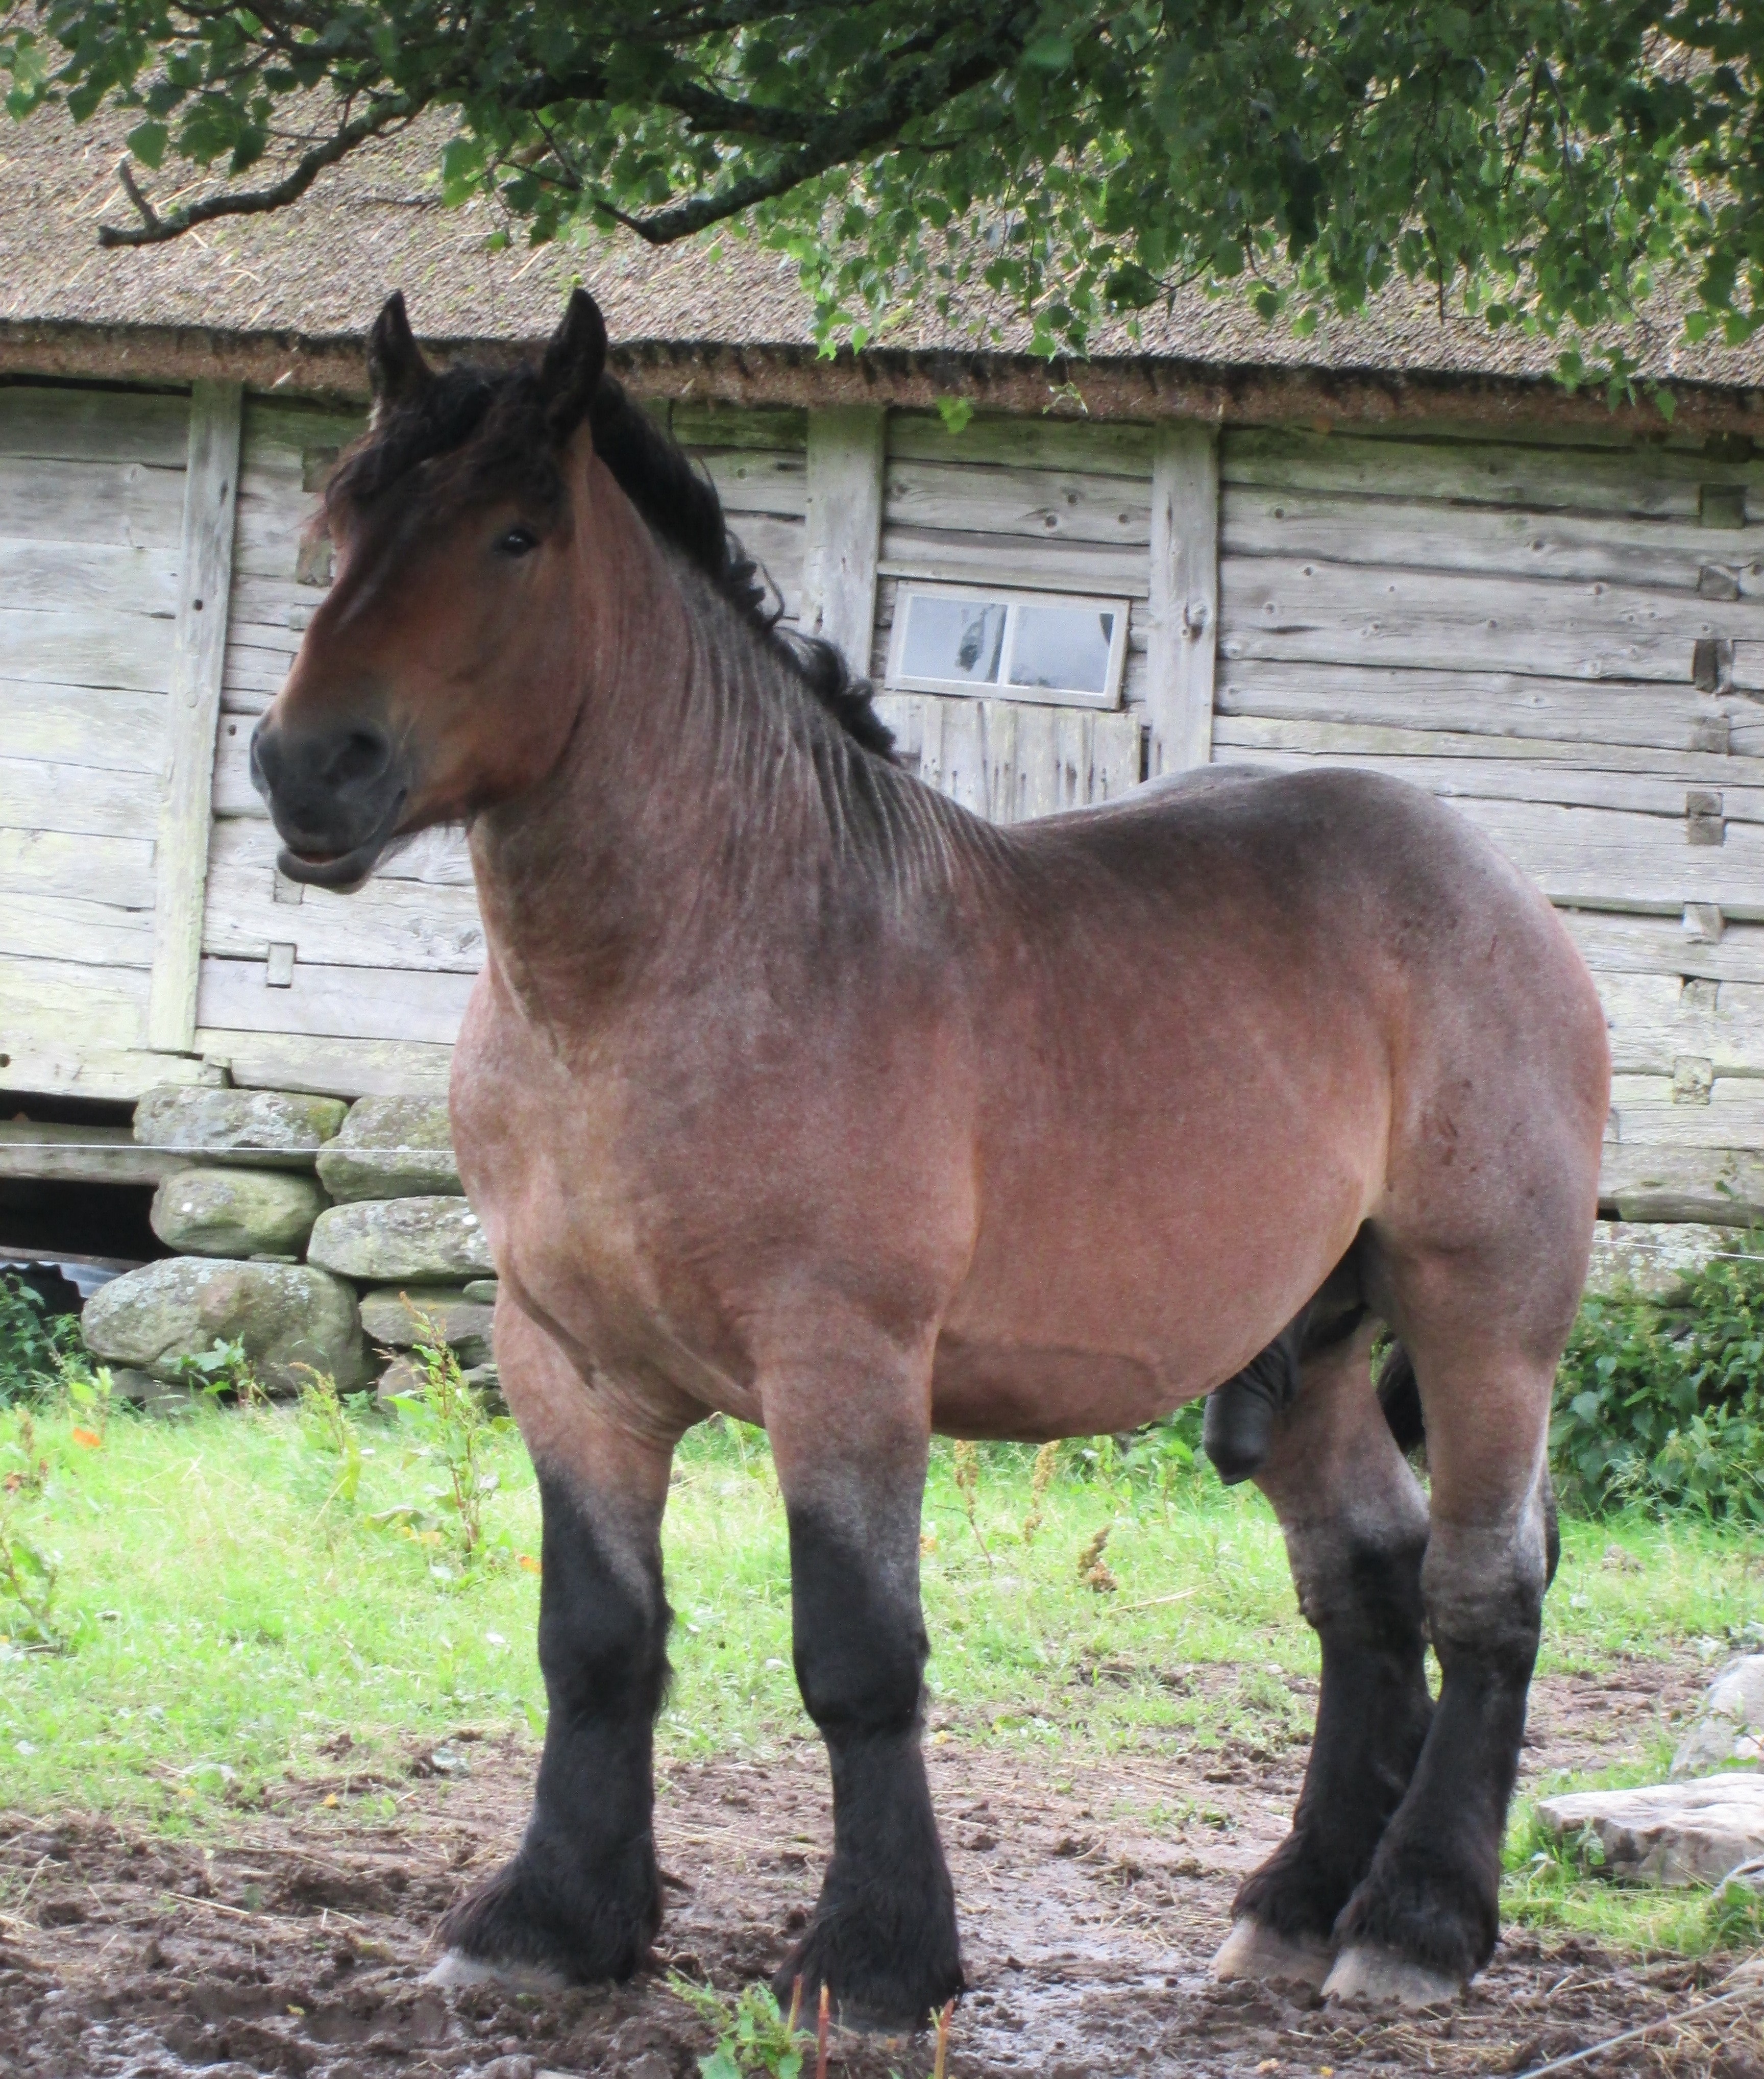
pasture, horse, mammal, stallion, mane, fauna, vertebrate, mare, foal, colt, pack animal, horse like mammal, mustang horse